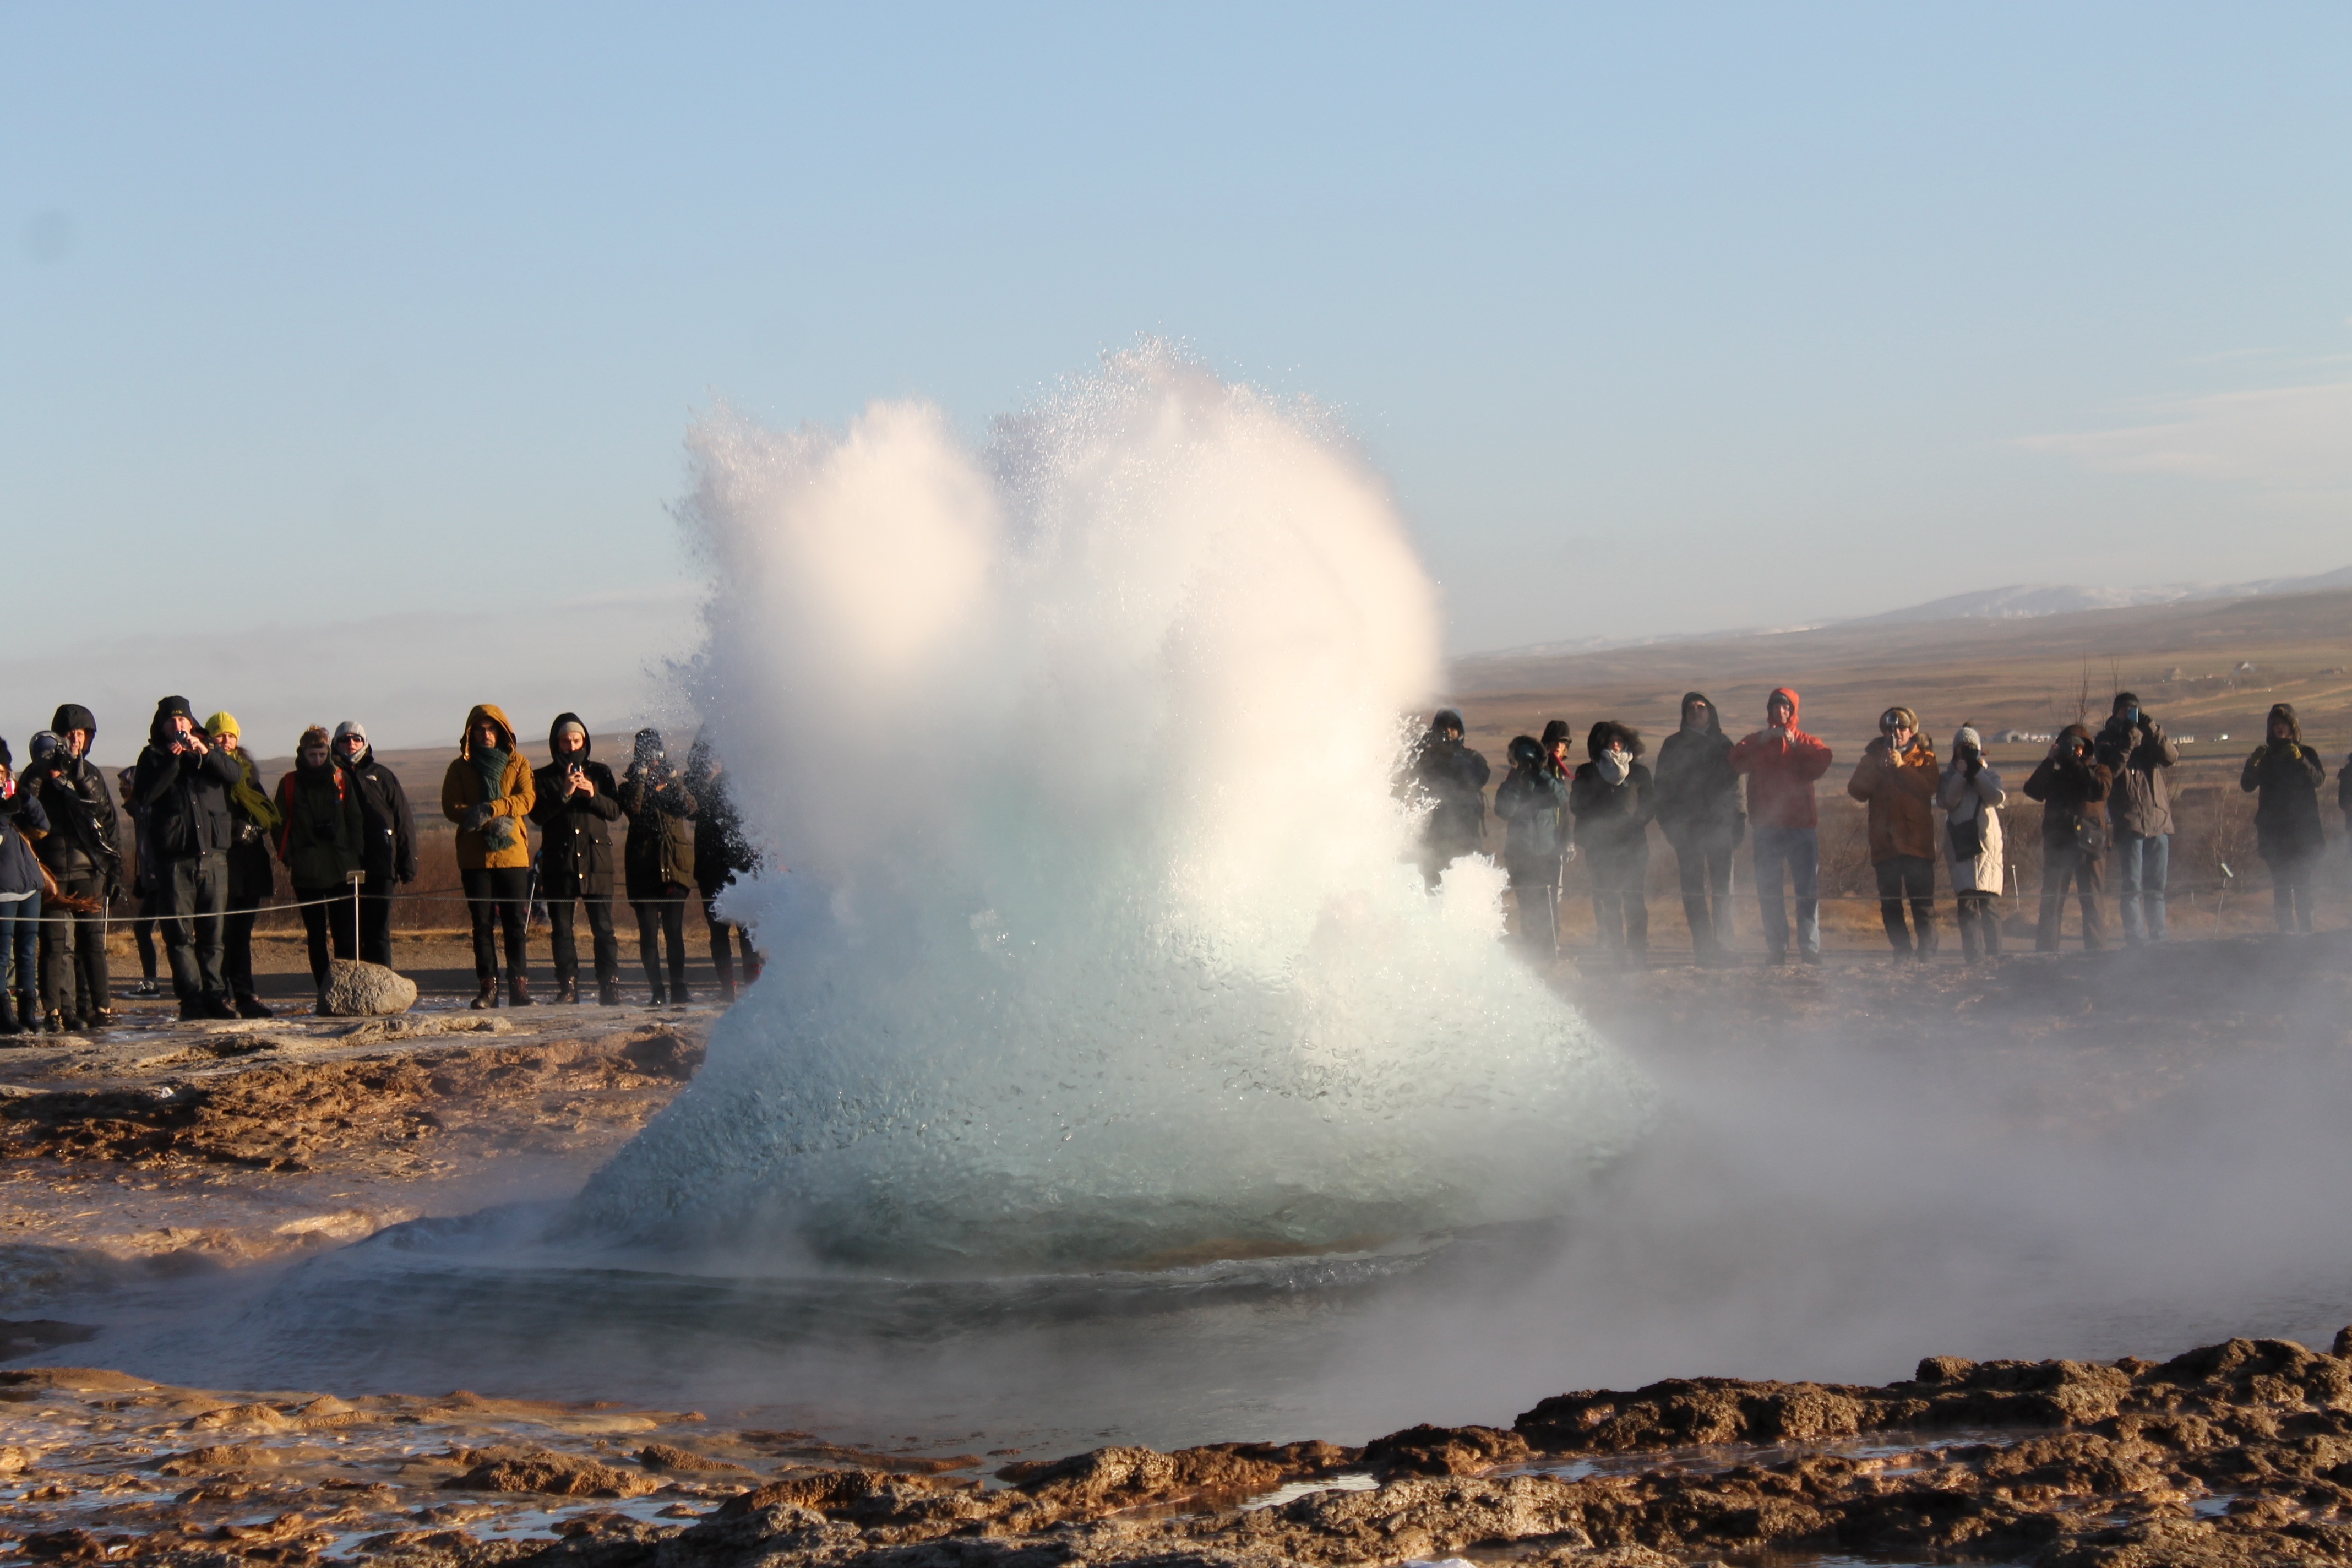
water, iceland, body of water, places of interest, tourists, hot, fountain, geyser, volcanic, force, eruption, golden circle, strokkur, outbreak, landform, volcanism, geographical feature, atmospheric phenomenon, boiling water column